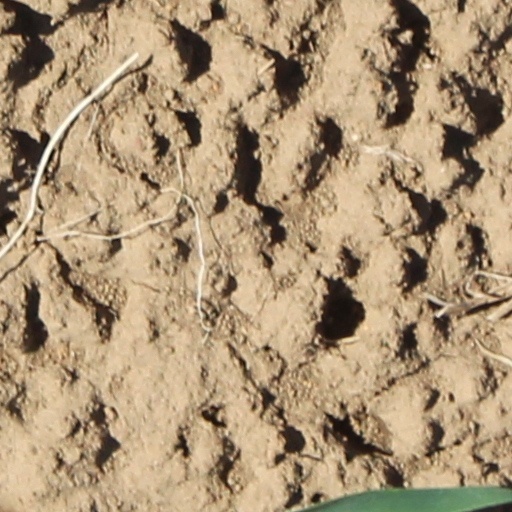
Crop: wheat